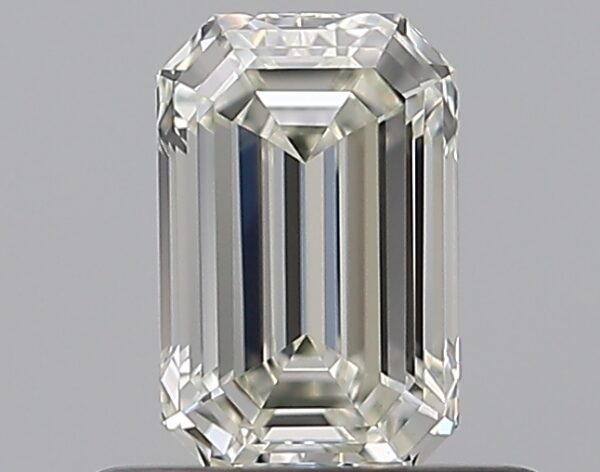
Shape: emerald
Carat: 0.52
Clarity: VVS2
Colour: K
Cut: EX
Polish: EX
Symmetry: VG
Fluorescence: M
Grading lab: GIA
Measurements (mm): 5.76 x 3.72 x 2.5